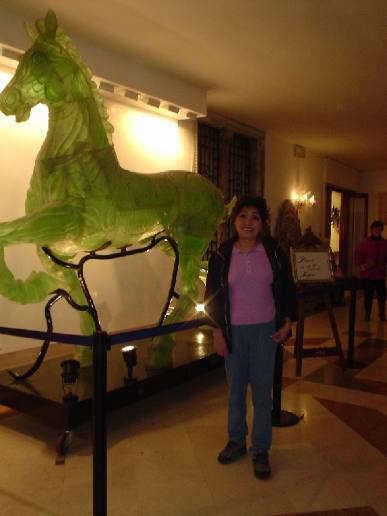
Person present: Yes